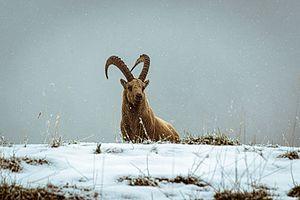
Photo prise en mai 2017 lors d'une randonnée depuis le torrent du Rif
Le parc national des Écrins est un parc national français créé en 1973, après avoir été préfiguré dès 1913. Il est situé dans les Alpes, s'étendant sur une grande partie du massif des Écrins. Il se situe sur des communes de deux départements : l'Isère et les Hautes-Alpes et chevauche la limite entre Alpes du Nord et Alpes du Sud en France, formée par la ligne de partage des eaux entre le bassin hydrographique de l'Isère et celui de la Durance.
Villar-d'Arêne, orthographiée localement Villar-d'Arène ou Villar d'Arène, est une commune française située dans le département des Hautes-Alpes, en région Provence-Alpes-Côte d'Azur. Elle fait historiquement partie de l'Oisans, bien qu'administrativement elle se rattache au Briançonnais depuis la création des départements après la Révolution française de 1789. Commune rurale, elle a compté au minimum 155 habitants en 1975, évoluant depuis plusieurs années, elle regroupe 330 habitants en 2014, répartis entre un village principal et plusieurs hameaux.